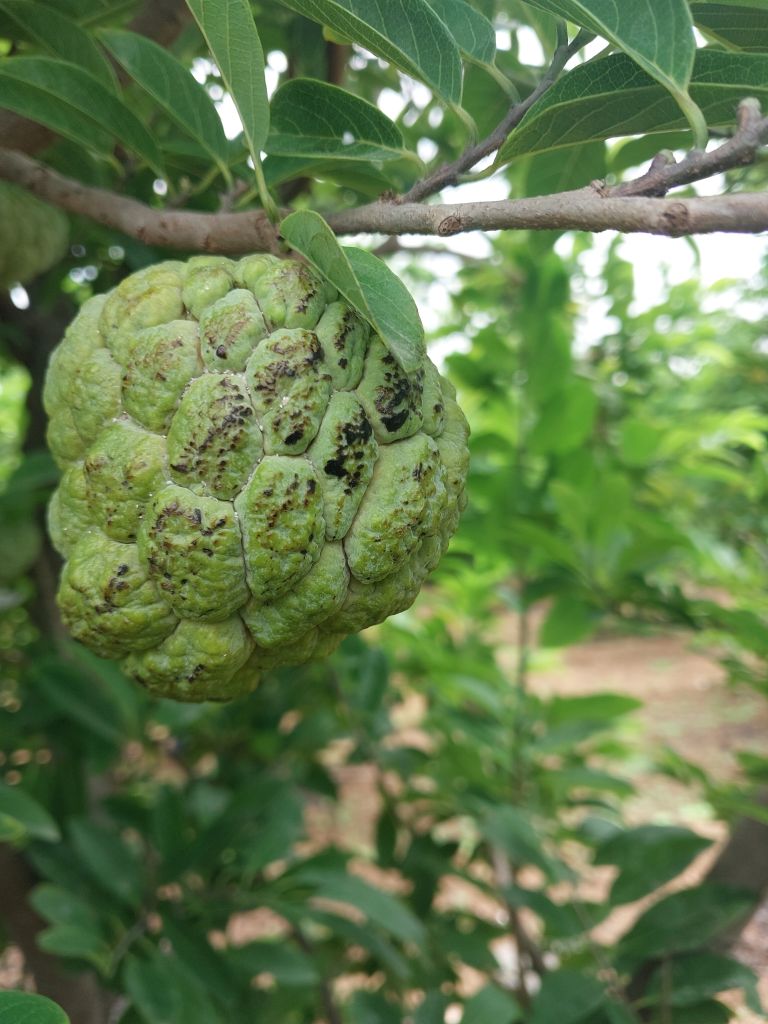
Disease label: Blank Canker